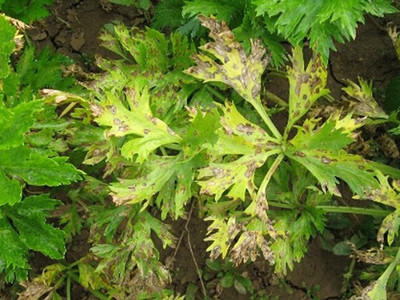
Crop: unknown
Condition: celery_early_blight